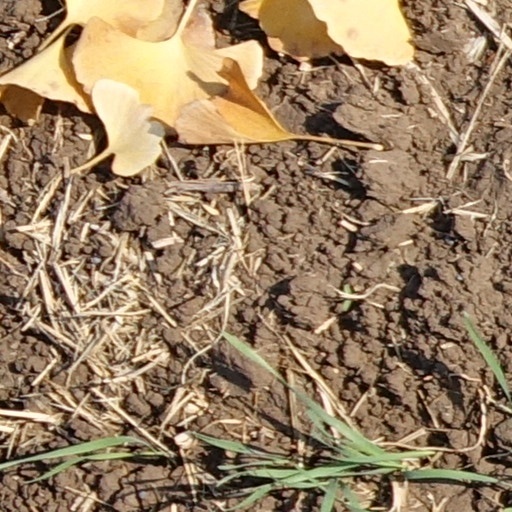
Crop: wheat